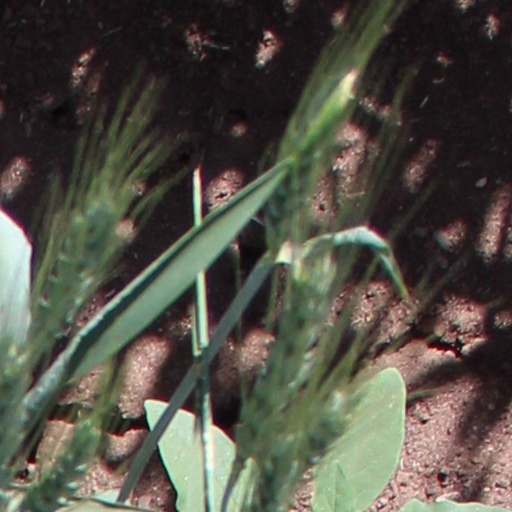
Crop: wheat